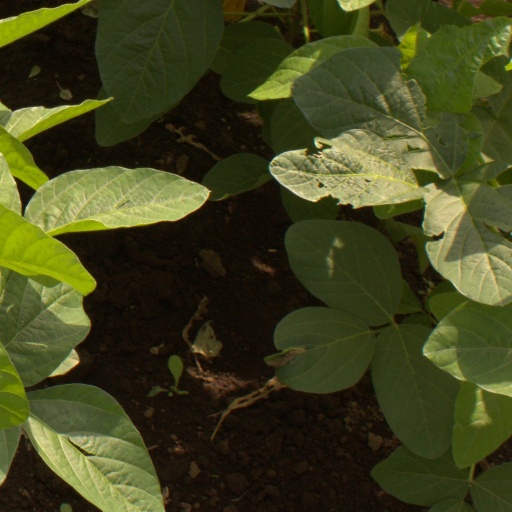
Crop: soybean